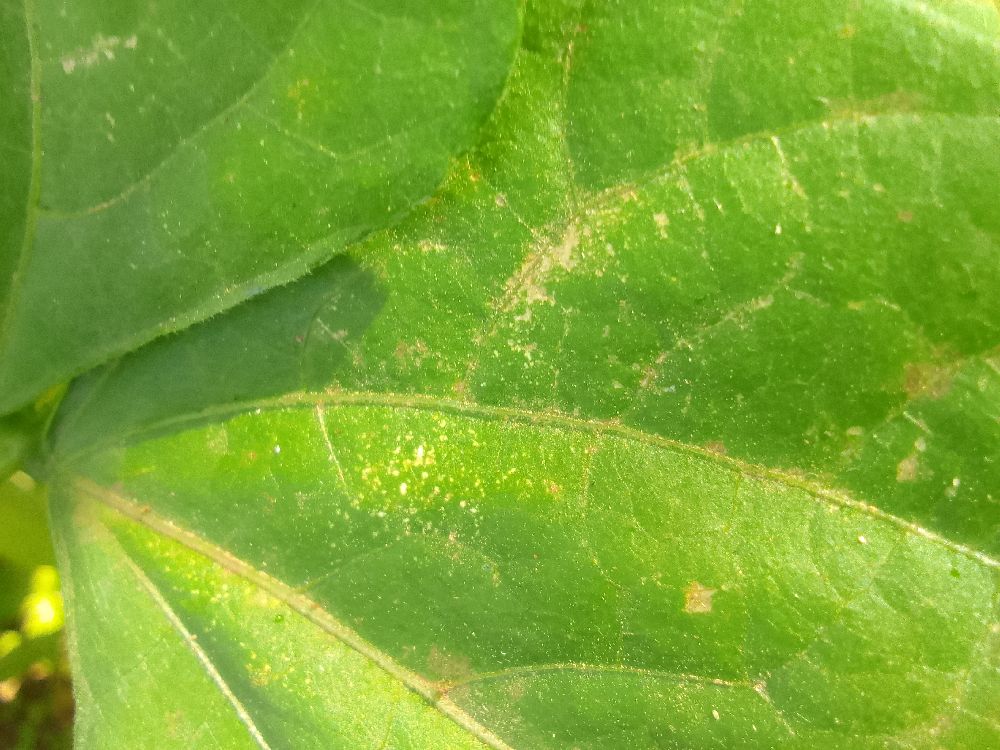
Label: healthy